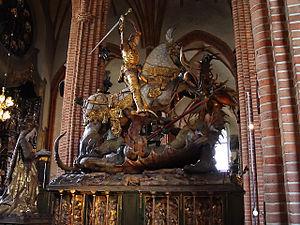
Cet article recense les statues équestres en Suède.
La statue équestre est un type de statue représentant un personnage monté sur un cheval. Elle tient un rôle à part dans le domaine de la sculpture, du fait de la difficulté technique et du coût de sa fabrication. Les sujets représentés sont typiquement des souverains, ou, plus récemment, des chefs militaires.